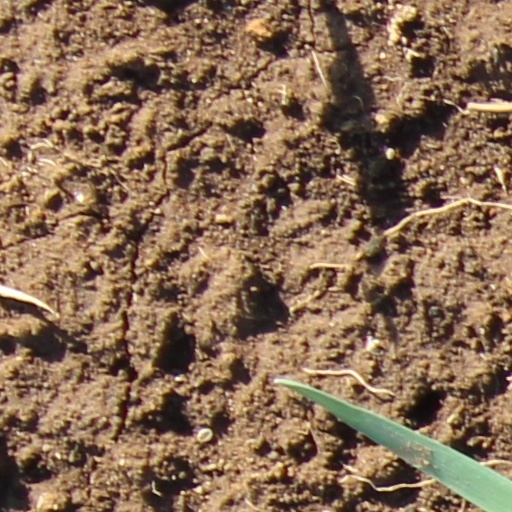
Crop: wheat